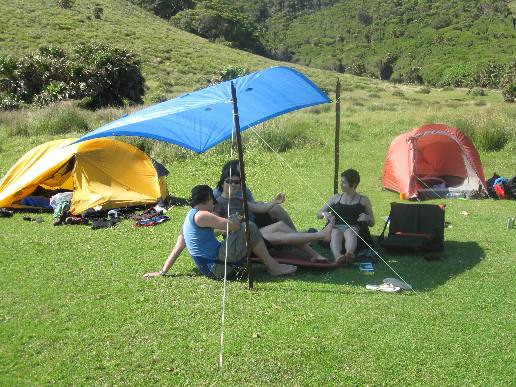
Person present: Yes